Resolution Trust Corporation

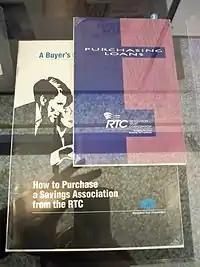
RTC literature in the Federal Deposit Insurance Corporation history exhibit

Resolution Trust Corporation (RTC) was a U.S. government-owned asset management company first run by Lewis William Seidman and charged with liquidating assets, primarily real estate-related assets such as mortgage loans, that had been assets of savings and loan associations (S&Ls) declared insolvent by the Office of Thrift Supervision (OTS) as a consequence of the savings and loan crisis of the 1980s. It also took over the insurance functions of the former Federal Home Loan Bank Board (FHLBB).